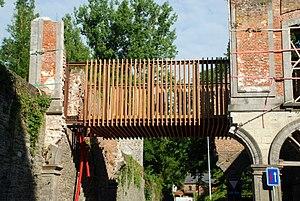
Belgique - Brabant wallon - Villers-la-Ville - ancienne pharmacie de l'Abbaye (passerelle posée en juin 2015)
La pharmacie de l'abbaye de Villers est un édifice de style néo-classique en ruines situé à Villers-la-Ville, commune belge du Brabant wallon.